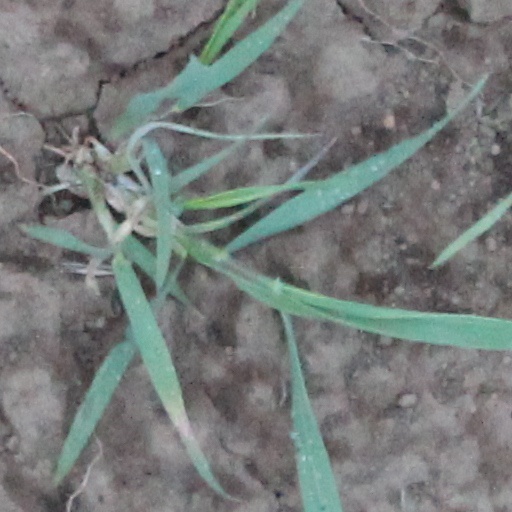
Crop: wheat